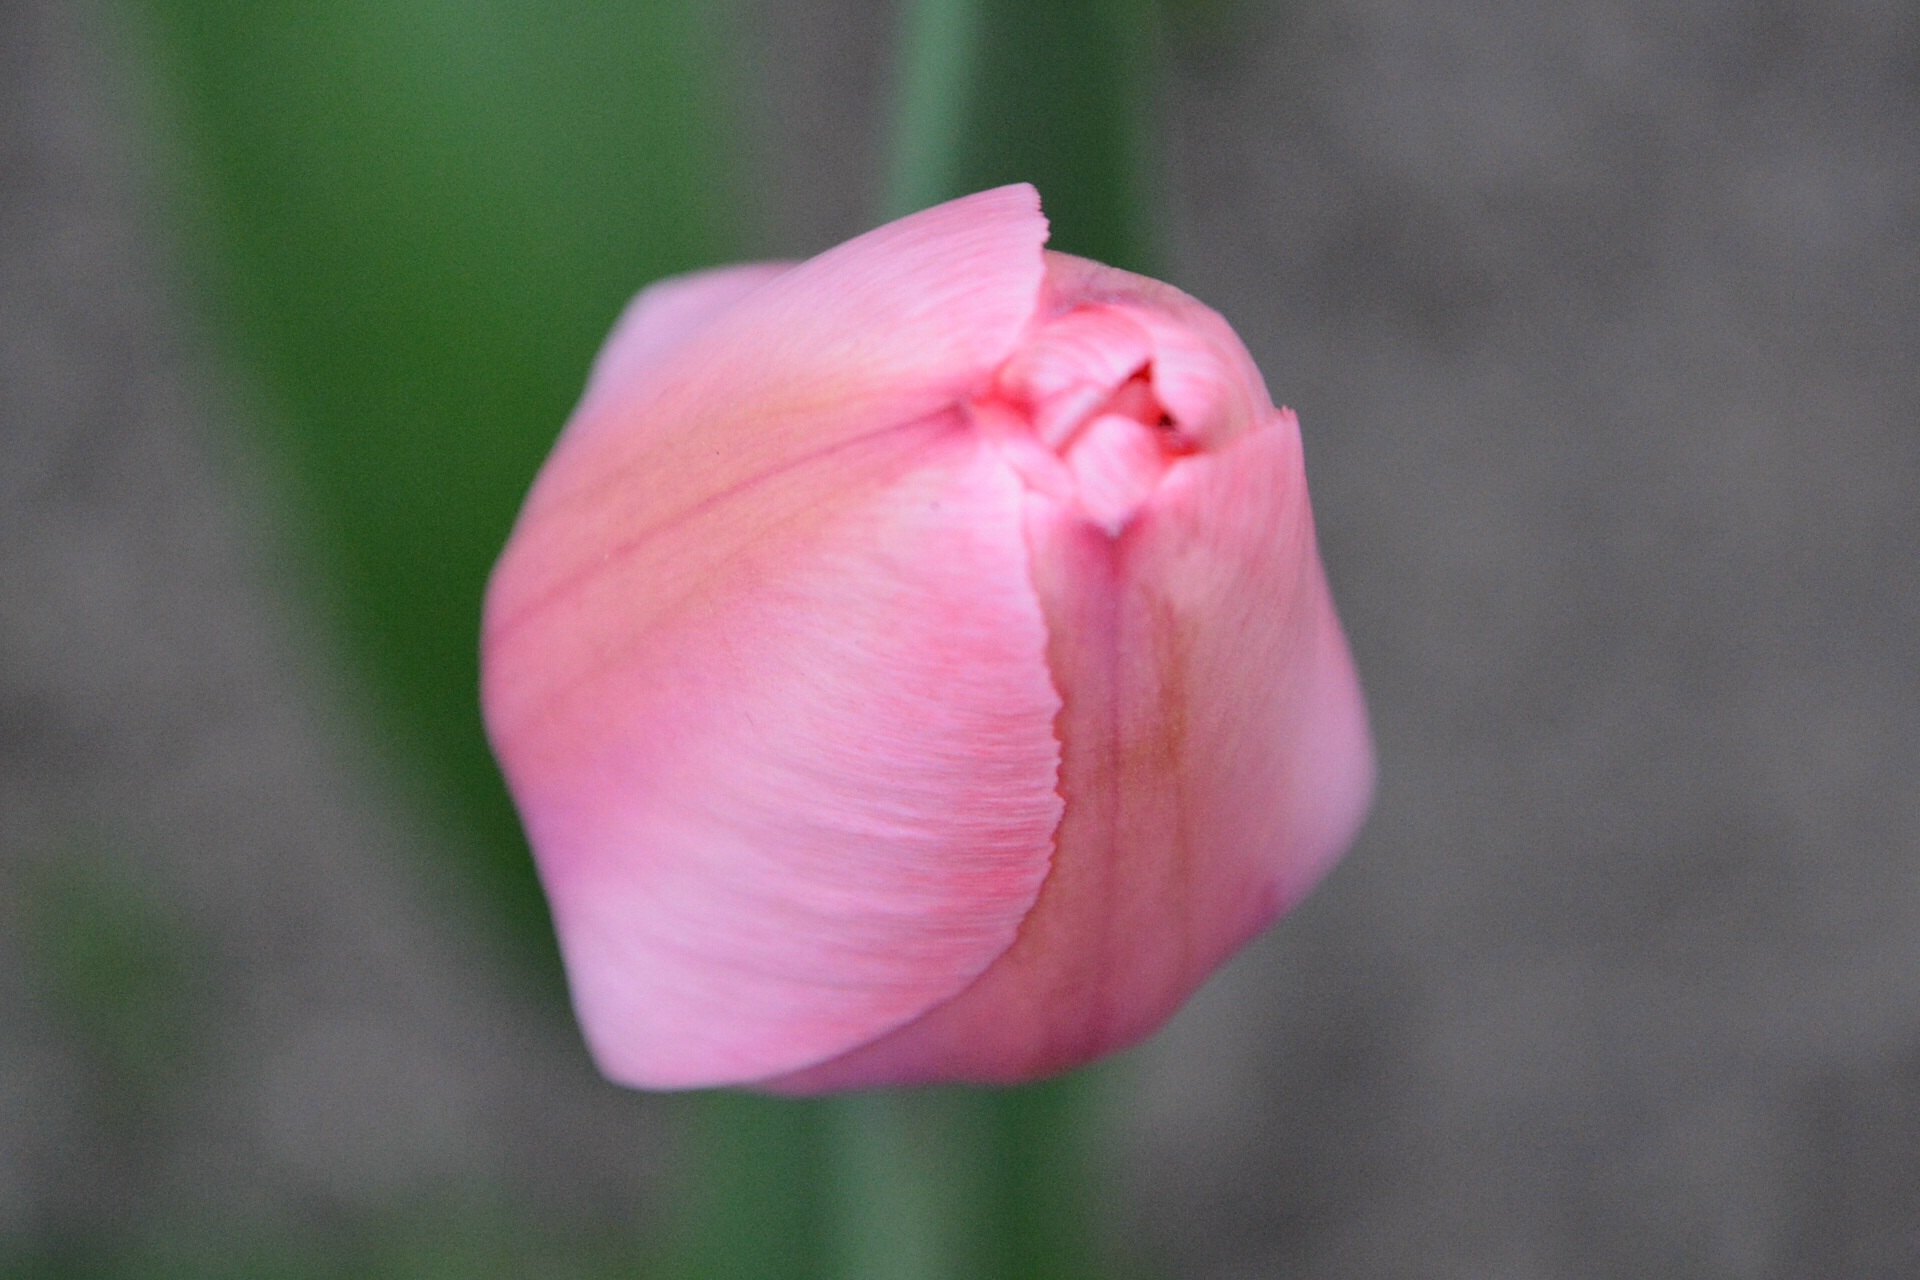
blossom, plant, photography, flower, petal, tulip, pink, flora, close up, bud, macro photography, flowering plant, flower buds, plant stem, land plant